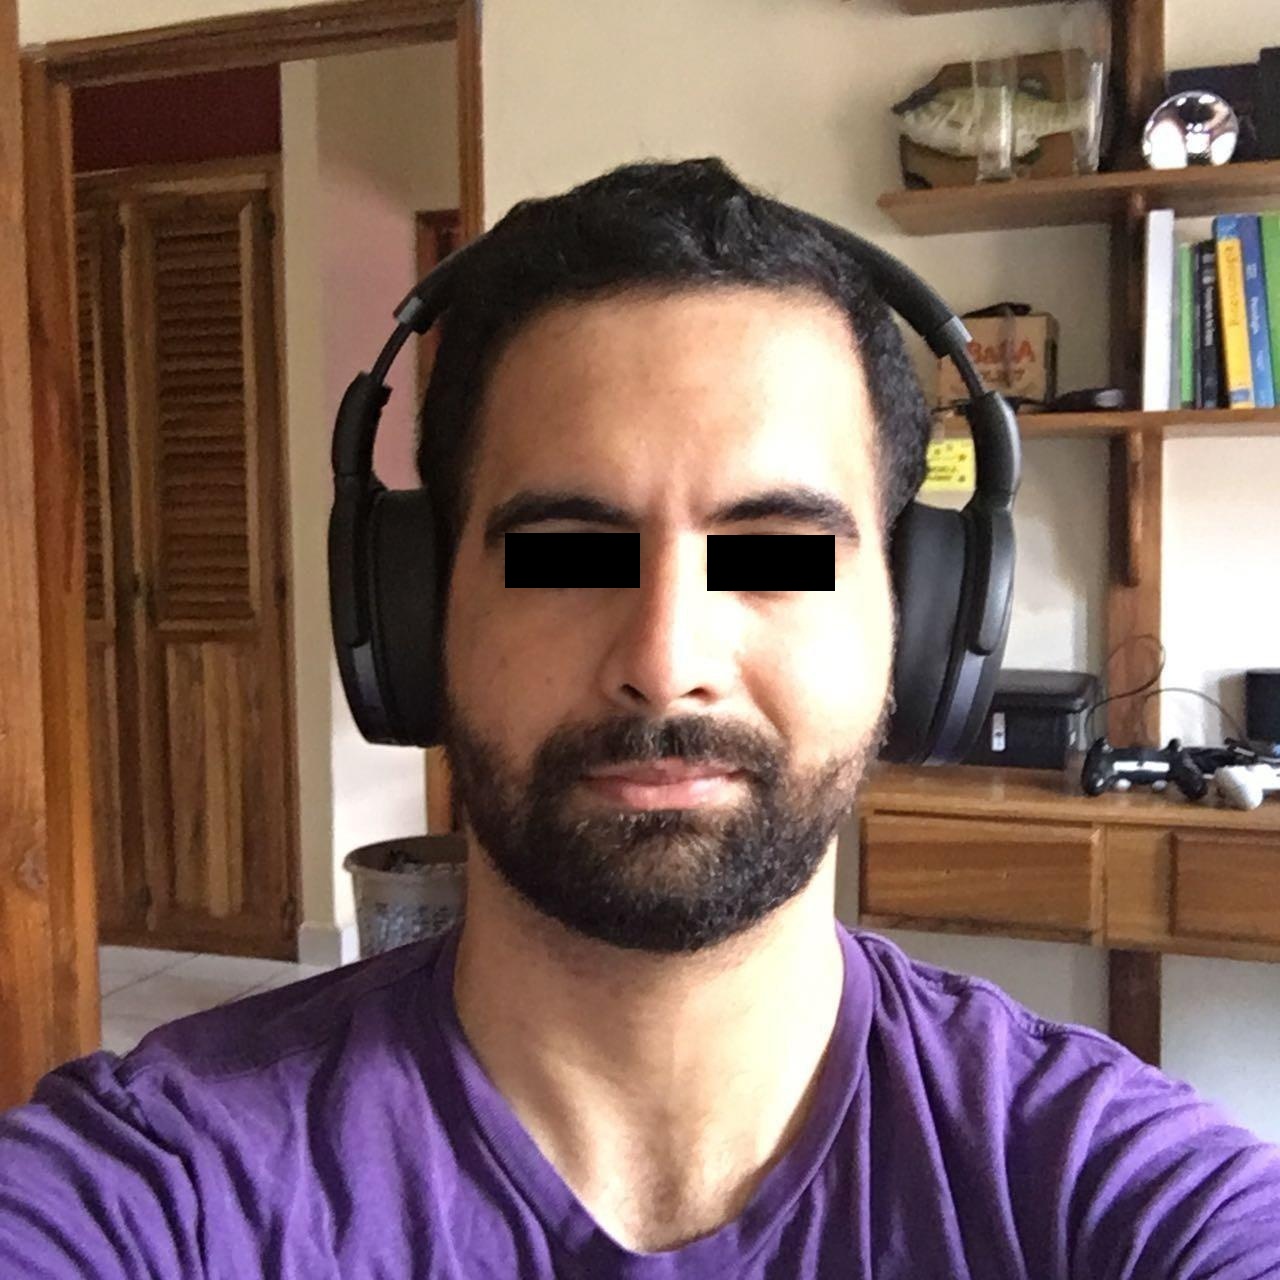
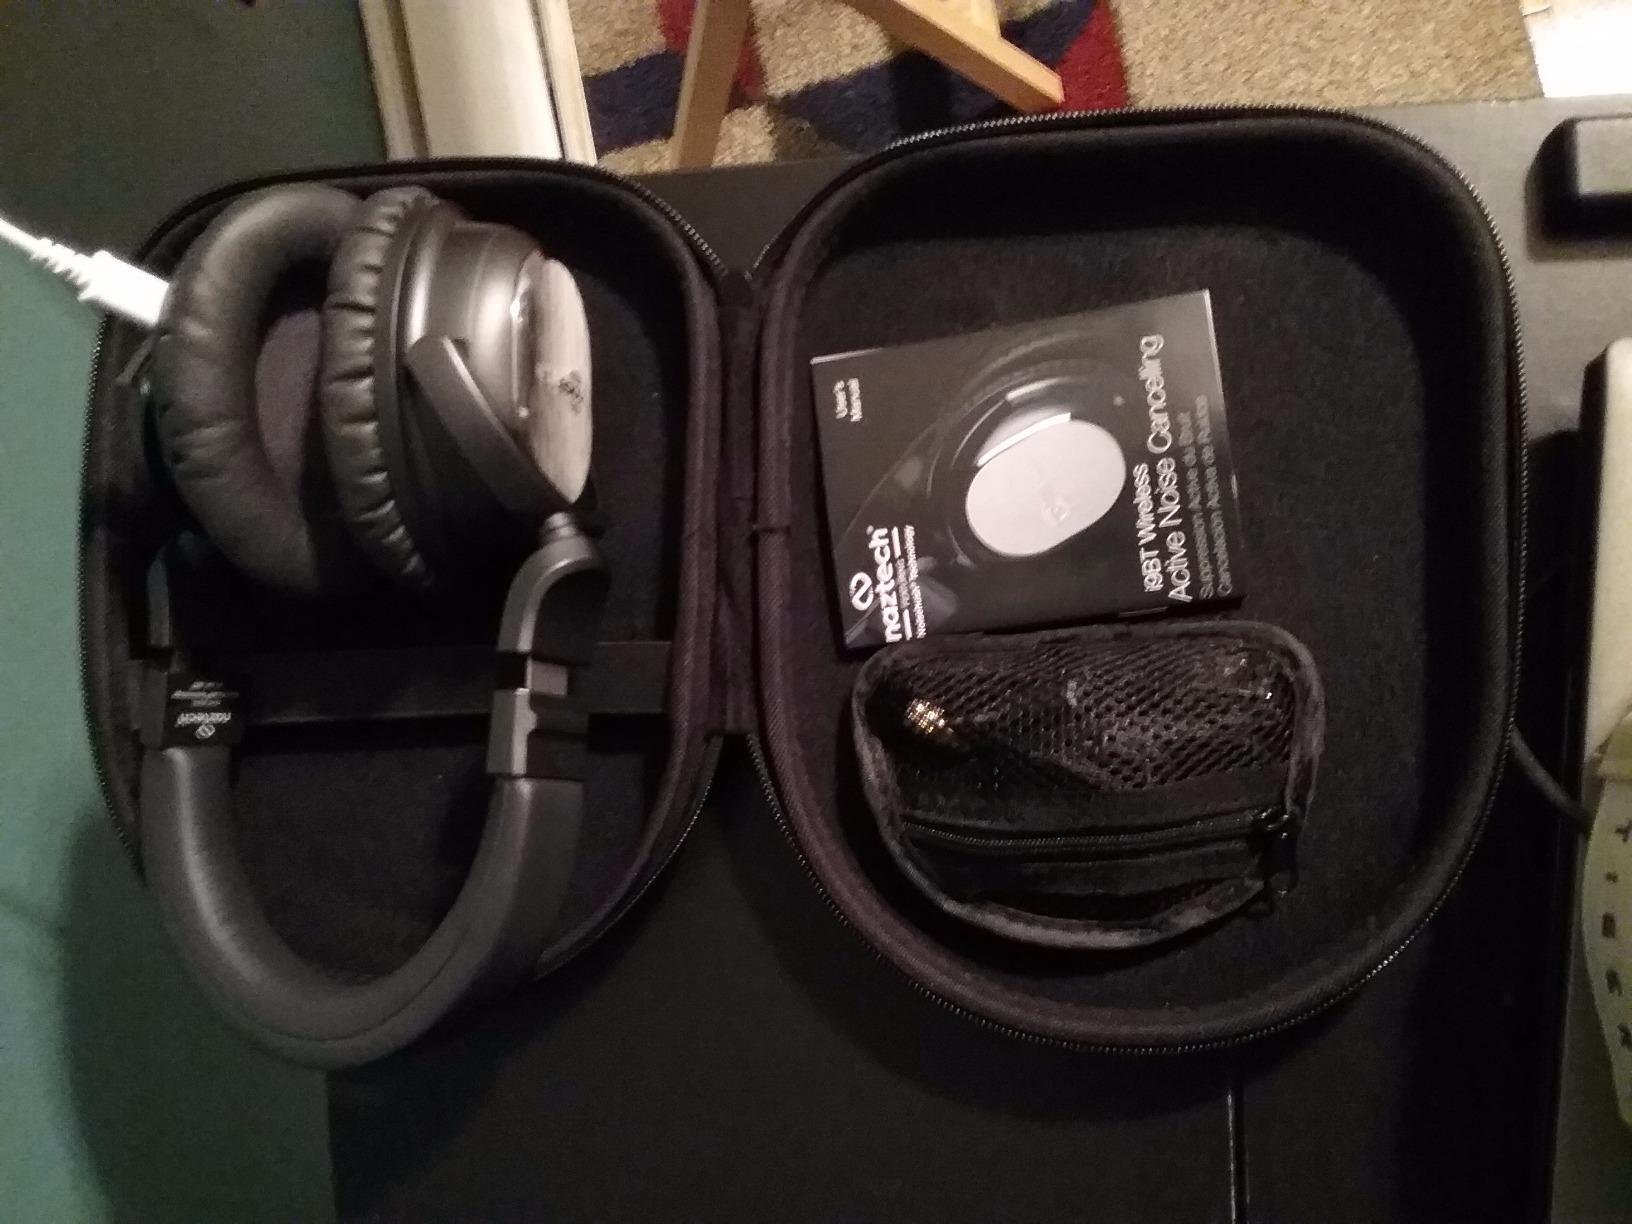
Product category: headphones
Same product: no